Austria-Hungary

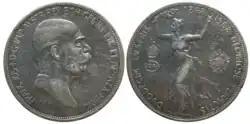
Silver coin: 5 corona, 1908 – the bust of Franz Joseph I facing right surrounded by the abbreviated legend "FRANC[iscus] IOS[ephus] I, D[ei] G[ratia], IMP[erator] AUSTR[iae], REX BOH[emiae], GAL[iciae], ILL[yriae], ETC, ET AP[ostolicus] REX HUNG[ariae]"

The realm's official name was the Austro-Hungarian Monarchy, though in international relations "Austria–Hungary" was used. The Austrians also used the names (in detail) and "Danubian Monarchy" or "Dual Monarchy" and "The Double Eagle", but none of these became widespread either in Hungary or elsewhere.